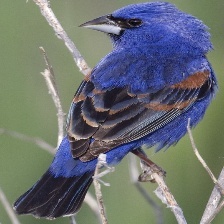
Species: BLUE GROSBEAK
Scientific name: PASSERINA CAERULEA